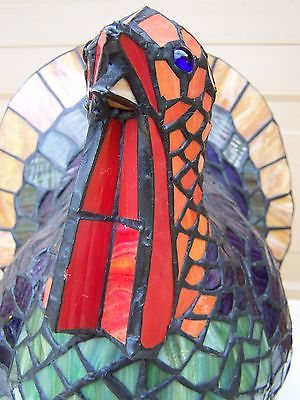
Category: lamp